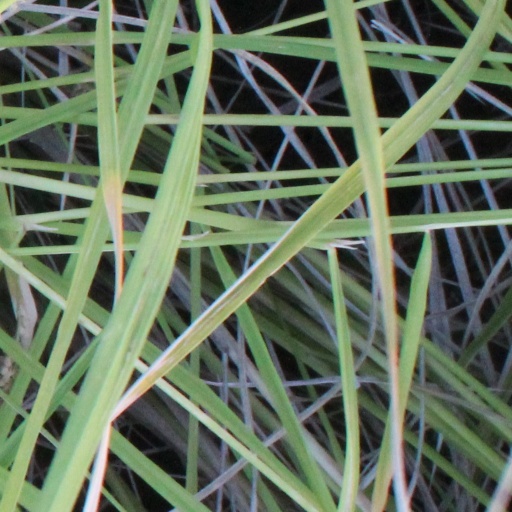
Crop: rice